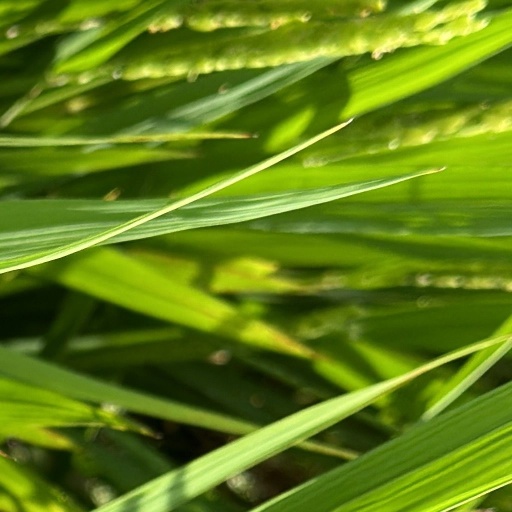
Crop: rice